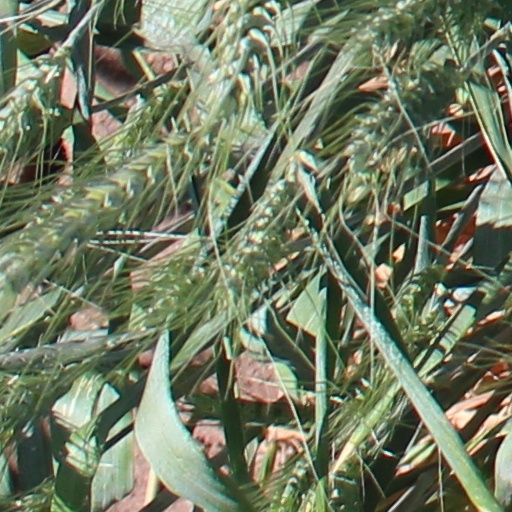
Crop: wheat